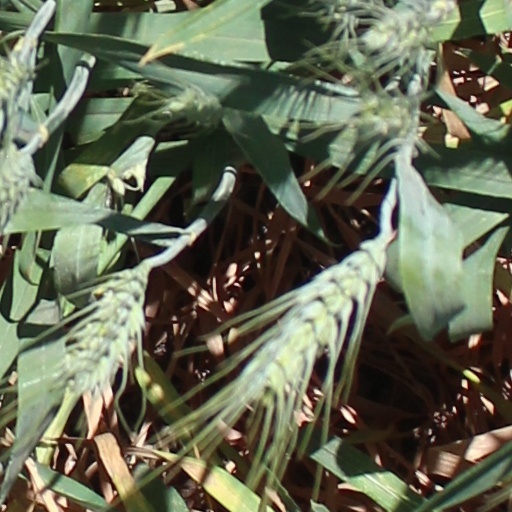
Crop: wheat